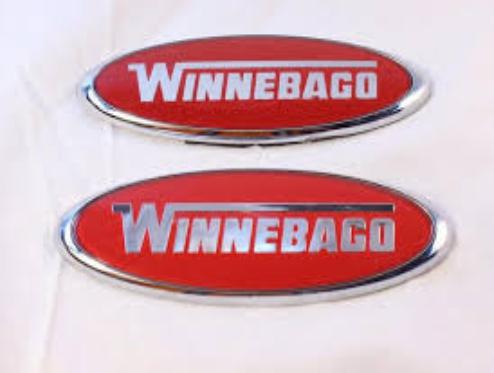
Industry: Others